Epibatidine

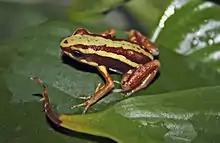
"Epipedobates tricolor" on a leaf

The structure of epibatidine was elucidated in 1992, an effort hindered by "E. anthonyi" gaining IUCN protected status in 1984. Furthermore, these frogs do not produce the toxin when bred and reared in captivity, because they do not synthesize epibatidine themselves. Like other poison dart frogs, they instead obtain it through their diet and then sequester it on their skin. Likely dietary sources are beetles, ants, mites, and flies. Daly and Charles noticed that epibatidine was produced from their diet due to their return trip to Ecuador in 1976 when they found that at one site, none of the frogs present produced alkaloids, such as epibatidine; they discovered that only the frogs at certain sites with the dietary means allowed these frogs to produce epibatidine. Overcoming the difficulties, the structure was eventually determined, and the first synthesis of epibatidine was completed in 1993. Many other synthesis methods have been developed since.